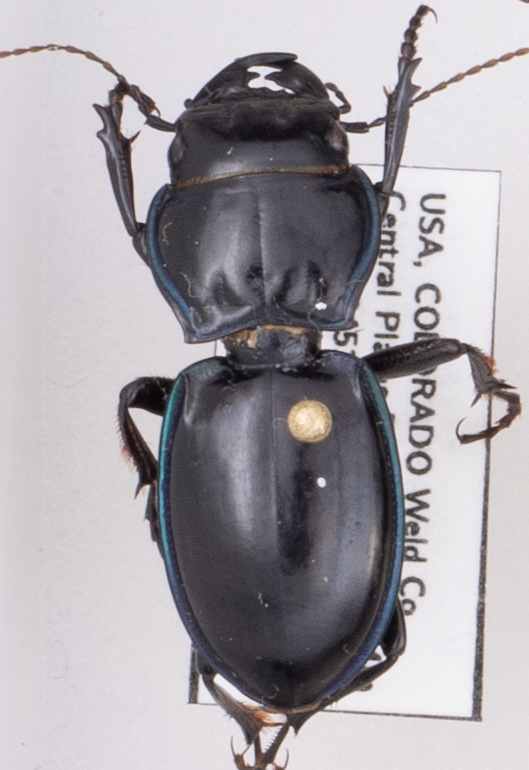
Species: Pasimachus elongatus
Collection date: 2021-08-04
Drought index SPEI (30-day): -1.106
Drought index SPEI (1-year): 0.03
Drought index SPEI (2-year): -0.446